Red Moon (novel)

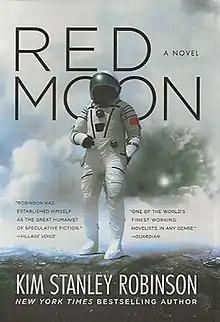
First edition (US)

Red Moon is a 2018 science fiction novel by American novelist Kim Stanley Robinson. The novel is set in China and on the Moon. It was reviewed in several national media outlets, with mixed reception.